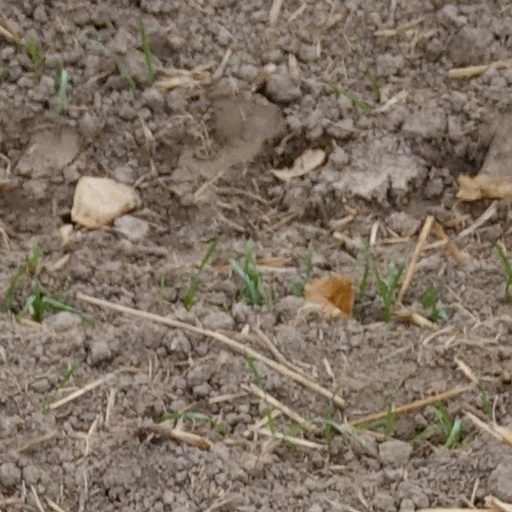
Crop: wheat